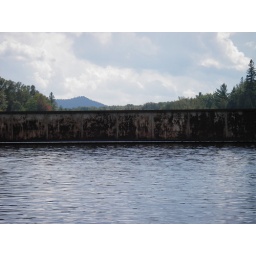
You won't get your boat under THIS bridge unless your boat is a submarine